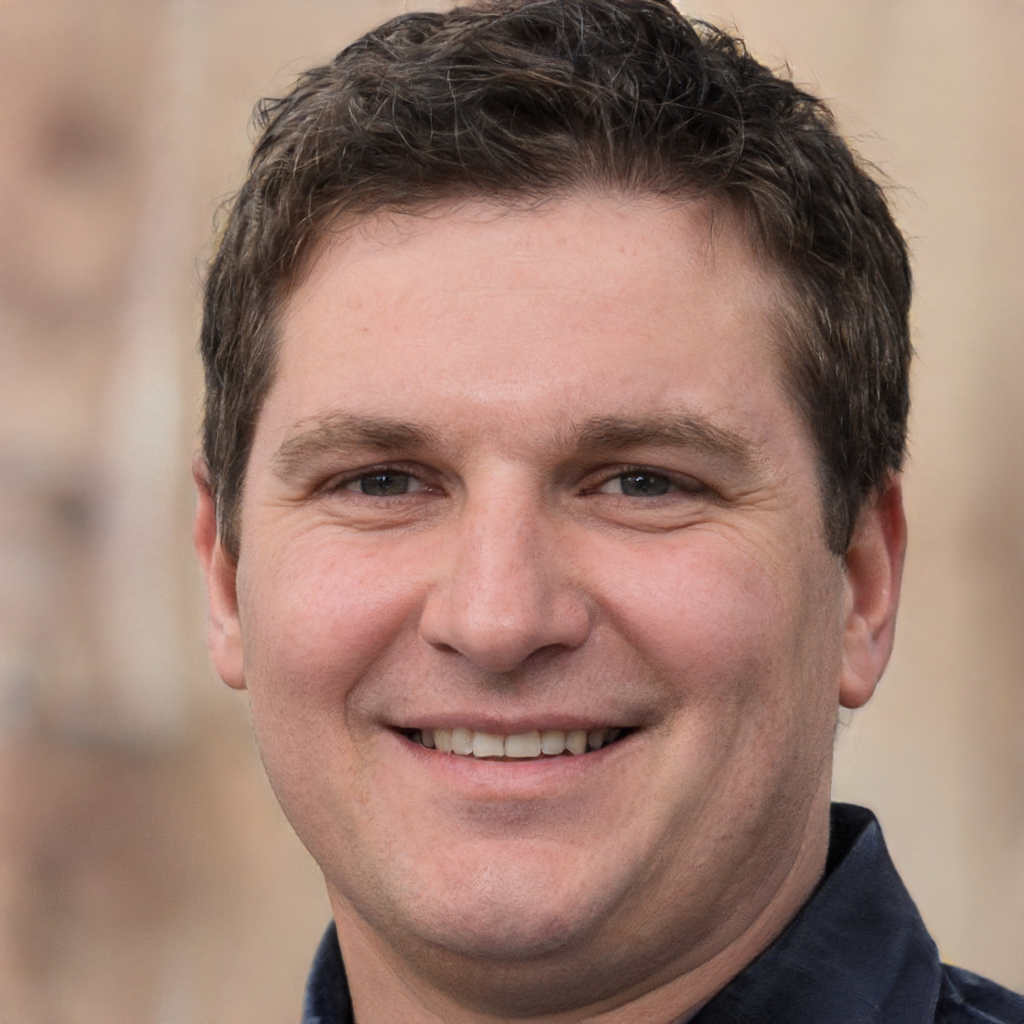
Gender: Male